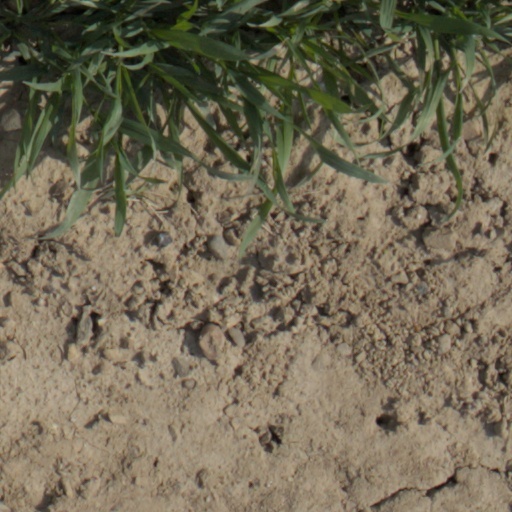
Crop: wheat